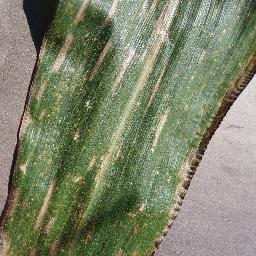
Label: Corn_(Maize)___Gray_Leaf_Spot_(Cercospora)